Schoolhouse Blizzard

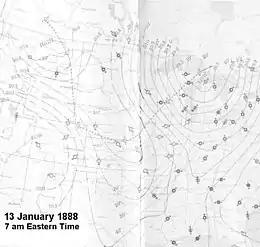
Surface analysis of Blizzard on January 13, 1888.

The Schoolhouse Blizzard, also known as the Schoolchildren's Blizzard, School Children's Blizzard, or Children's Blizzard, hit the U.S. Great Plains on January 12, 1888. With an estimated 235 deaths, it is the world's 10th deadliest winter storm on record.